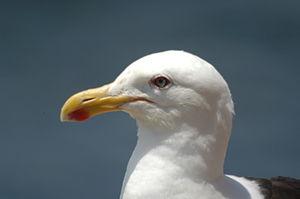
La Meseta du lac Strobel, en Patagonie argentine, est un plateau basaltique faisant partie du vaste plateau aride de Patagonie.
La province de Chubut est une province de l’Argentine, située en Patagonie, entre les 42ᵉ et 46ᵉ parallèles sud.